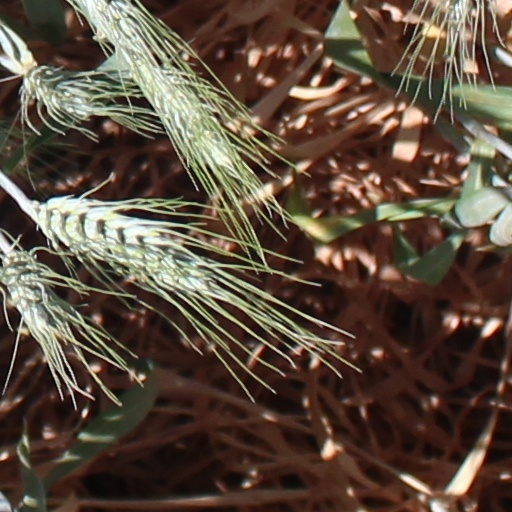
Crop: wheat